1947 Little League World Series

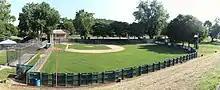
Original Little League Field in 2016

The 1947 Little League World Series took place from August 21 through August 23, when the first Little League Baseball championship tournament was played at Williamsport, Pennsylvania. The Maynard Midgets of Williamsport, Pennsylvania, defeated the Lock Haven All Stars of Lock Haven, Pennsylvania, 16–7 to win the championship. The event was called the National Little League Tournament, as the "World Series" naming was not adopted until .